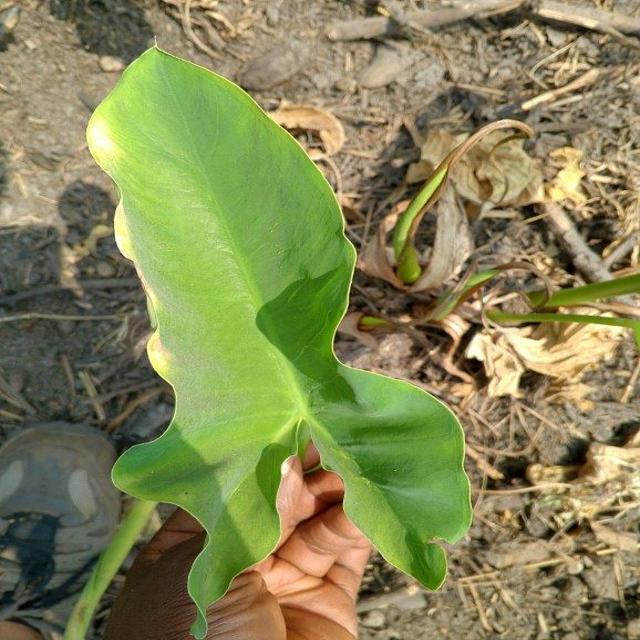
Label: Late_Blight